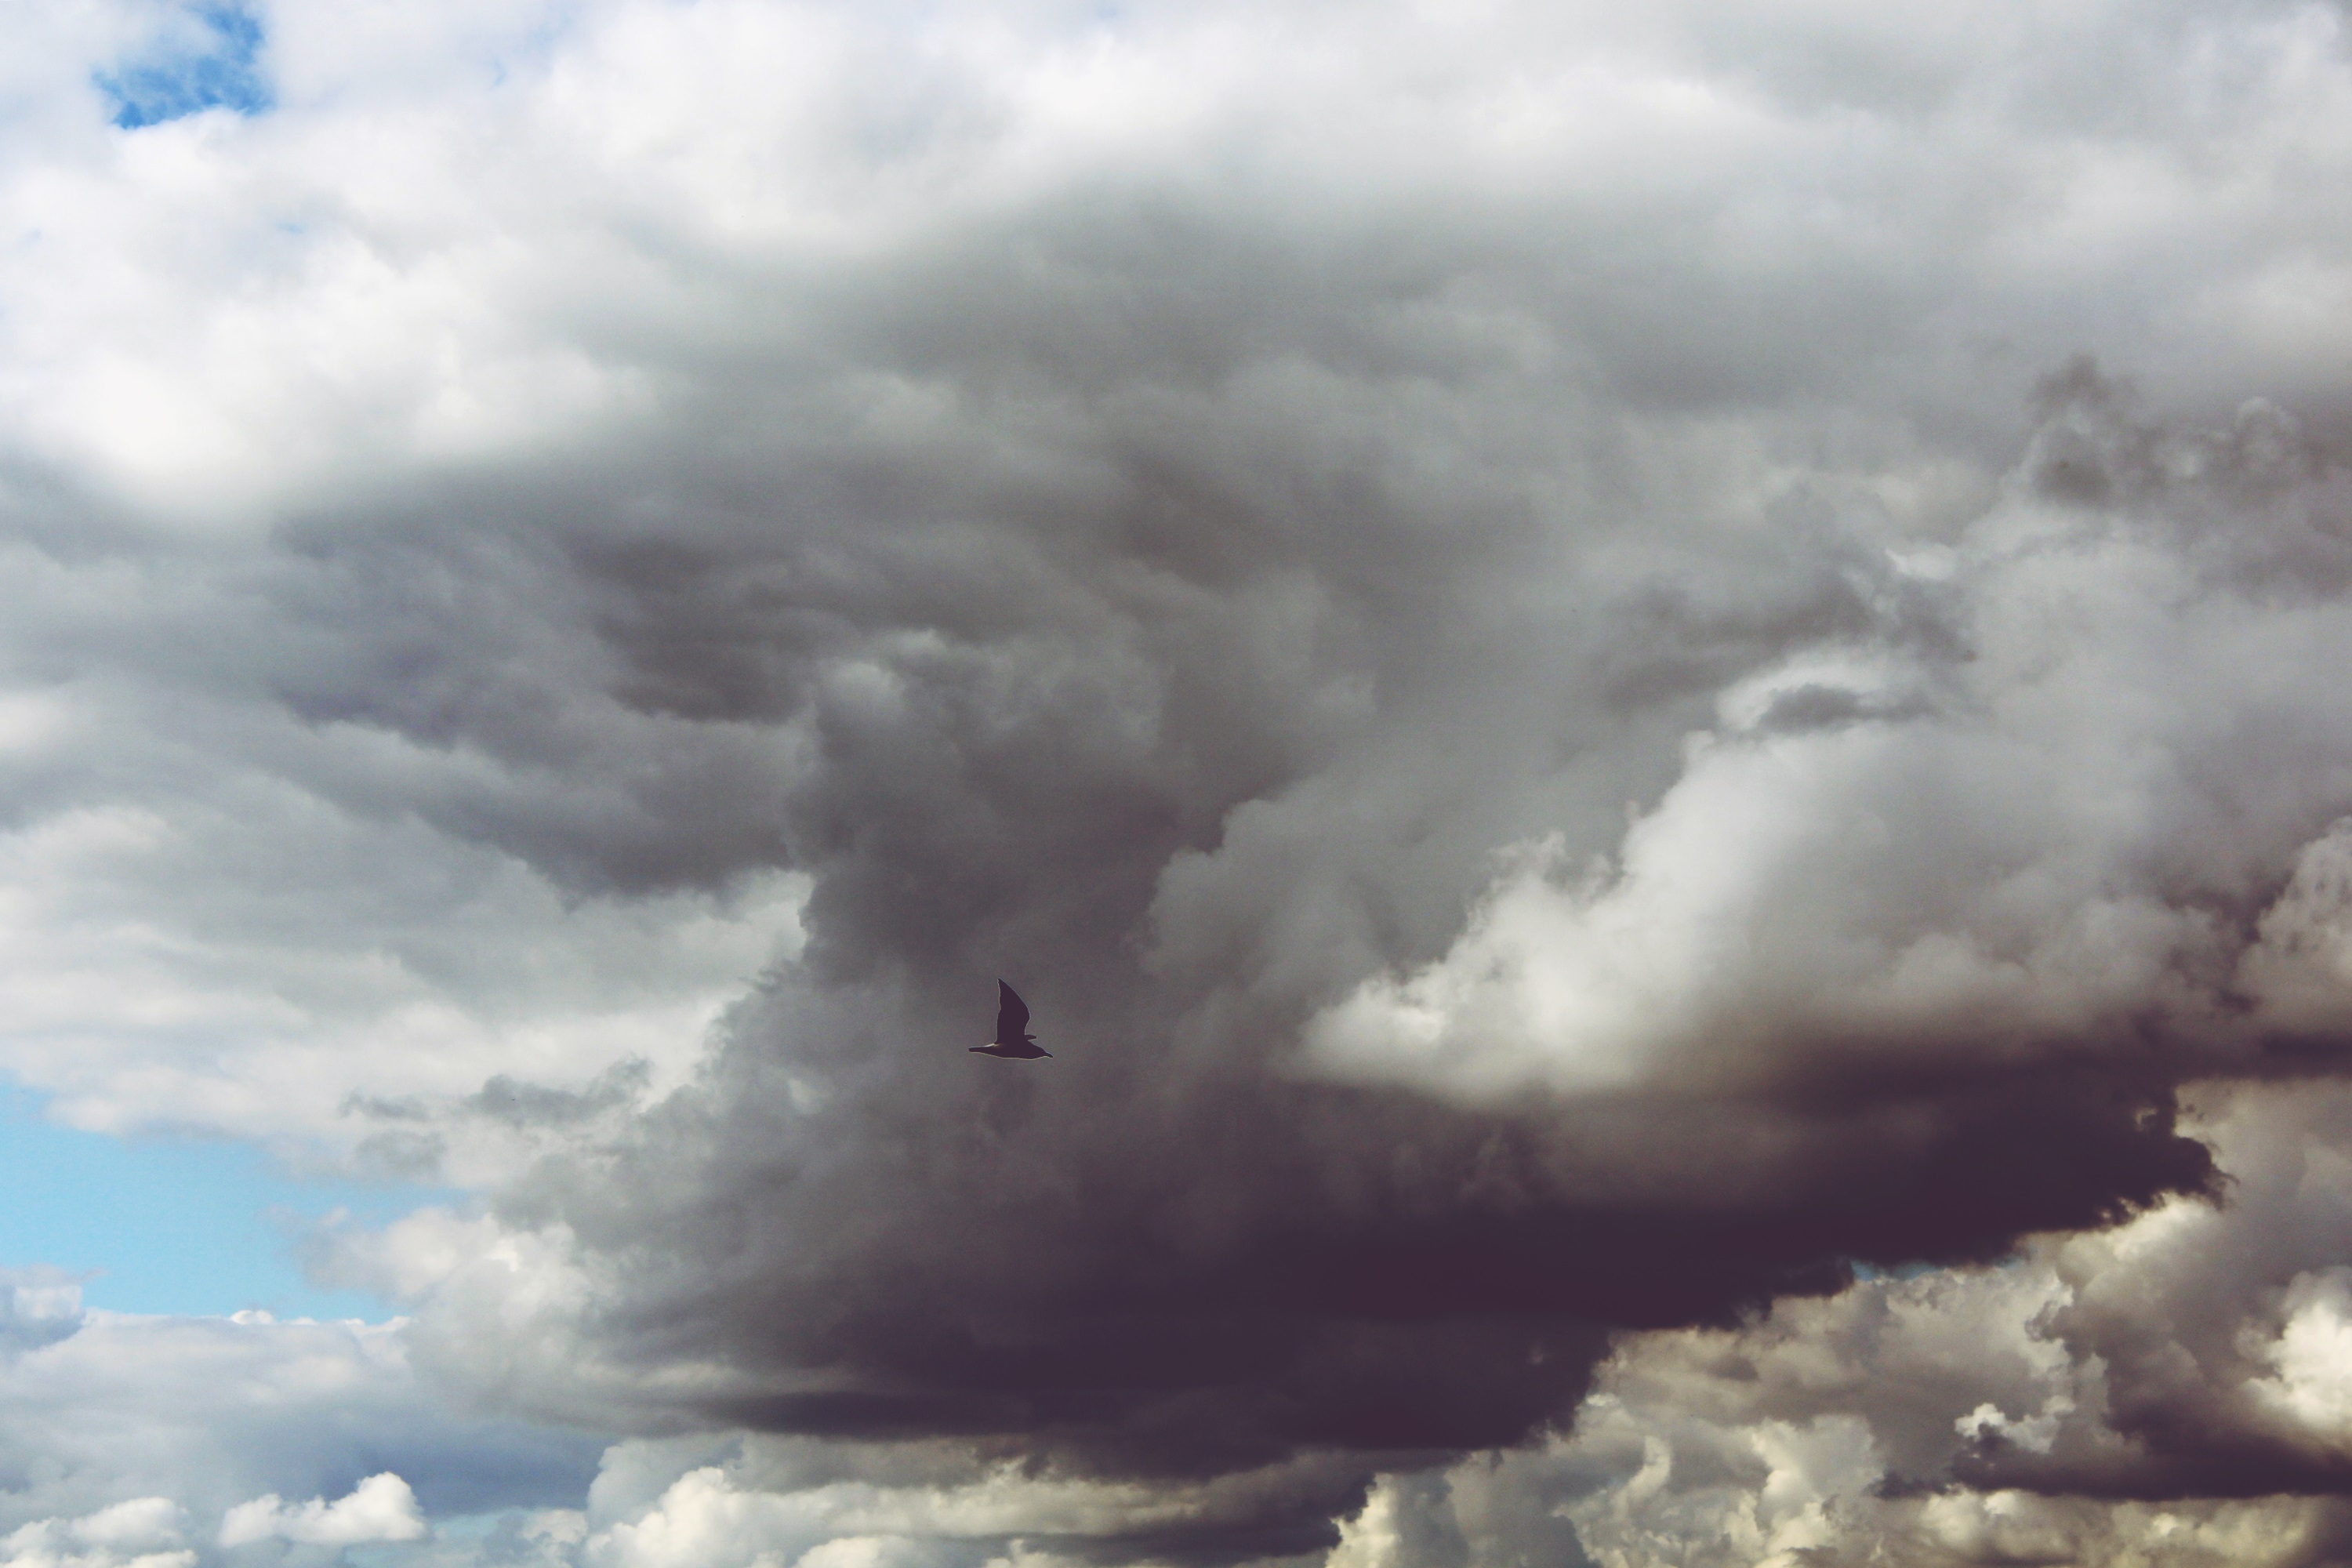
beach, sea, coast, nature, bird, wing, cloud, sky, white, lake, atmosphere, animal, fly, seagull, flight, autumn, weather, cumulus, blue, feather, plumage, clouds, waters, water bird, dark clouds, rain cloud, covered sky, wing beat, meteorological phenomenon, atmosphere of earth, geological phenomenon